Beadforlife

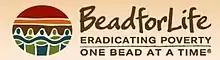

BeadforLife is a 501(c)(3), non-profit organization. that empowers women living in poverty to earn income by creating jewelry from recycled paper beads. These beads educate people around the world around the needs and conditions of those living in poverty. Profits from bead sales go towards entrepreneurial training for women, so they can launch businesses and transform their lives. BeadforLife programs have reached more than 89,000 people.